Kyrenia (ship)

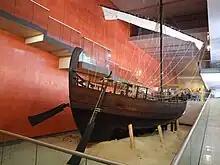
"Kyrenia II"

The objects in Kyrenia Castle are the original ones that it carried during its last voyage about 2,300 years ago. From them, we learned about the life of the captain and three sailors who manned the ship. The ship carried 381 amphoras or transport jars containing a cargo of wine, olive oil, and almonds--most amphoras aboard the Kyrenia Ship came from Rhodes (x340), with some from Knidos (x4), Samos (x1), Kos (x2), Palestine (x1), Egypt (Phoenician style, x1), Cyprus (x1) and possibly Kourion (x1). Some of the amphora stamps suggest that the ship sank between 294 and 291 BC, which is also supported by the seven bronze coins found on the shipwreck site. Five of these coins were minted in the name of Alexander the Great and date between ca. 334 BC and 301 BC. One coin is of unknown mint, and the other is a well-known type of Ptolemy I, produced only on Cyprus. This coin dates to post 294 BC. The ship's trade route included Rhodes, Cyprus, and the Levant, with Egypt as its possible final destination.